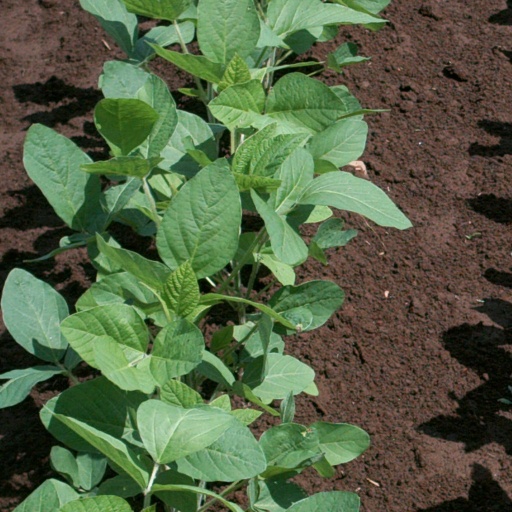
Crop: soybean